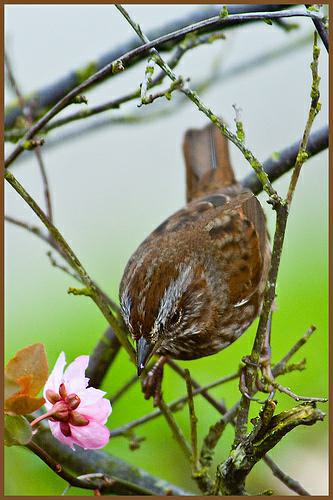
A photo of a song sparrow